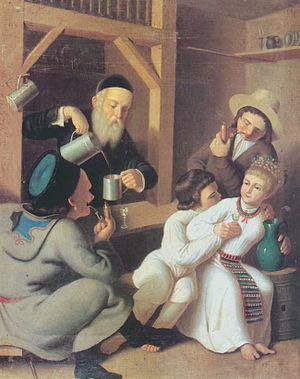
Jan Maszkowski, né en 1793 à Chorostków, et mort le 20 octobre 1865 à Barszczowice, est un peintre polonais.